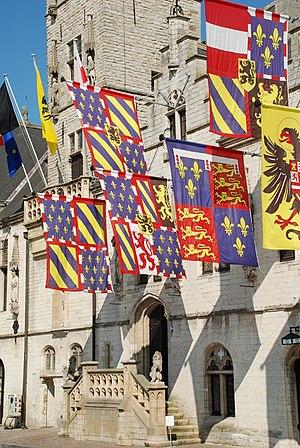
Belgique - Termonde (Dendermonde) - Halle aux draps et Hôtel de ville (Lakenhal en stadhuis)
L'Hôtel de ville de Termonde est un édifice de style gothique et néo-gothique situé à Termonde, dans la province de Flandre orientale en Belgique.